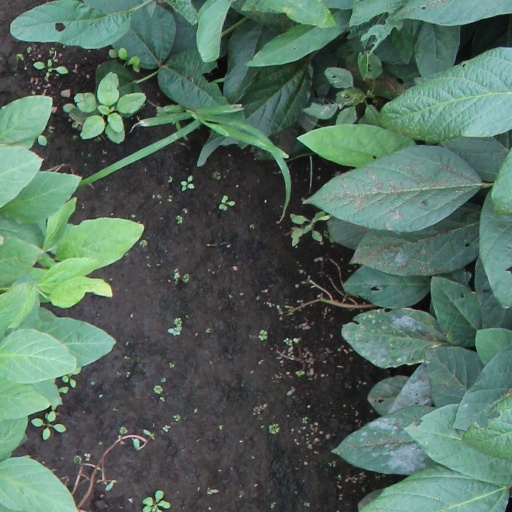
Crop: soybean